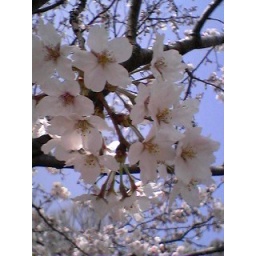
I stood on the brick wall and pulled the branch near my camera phone